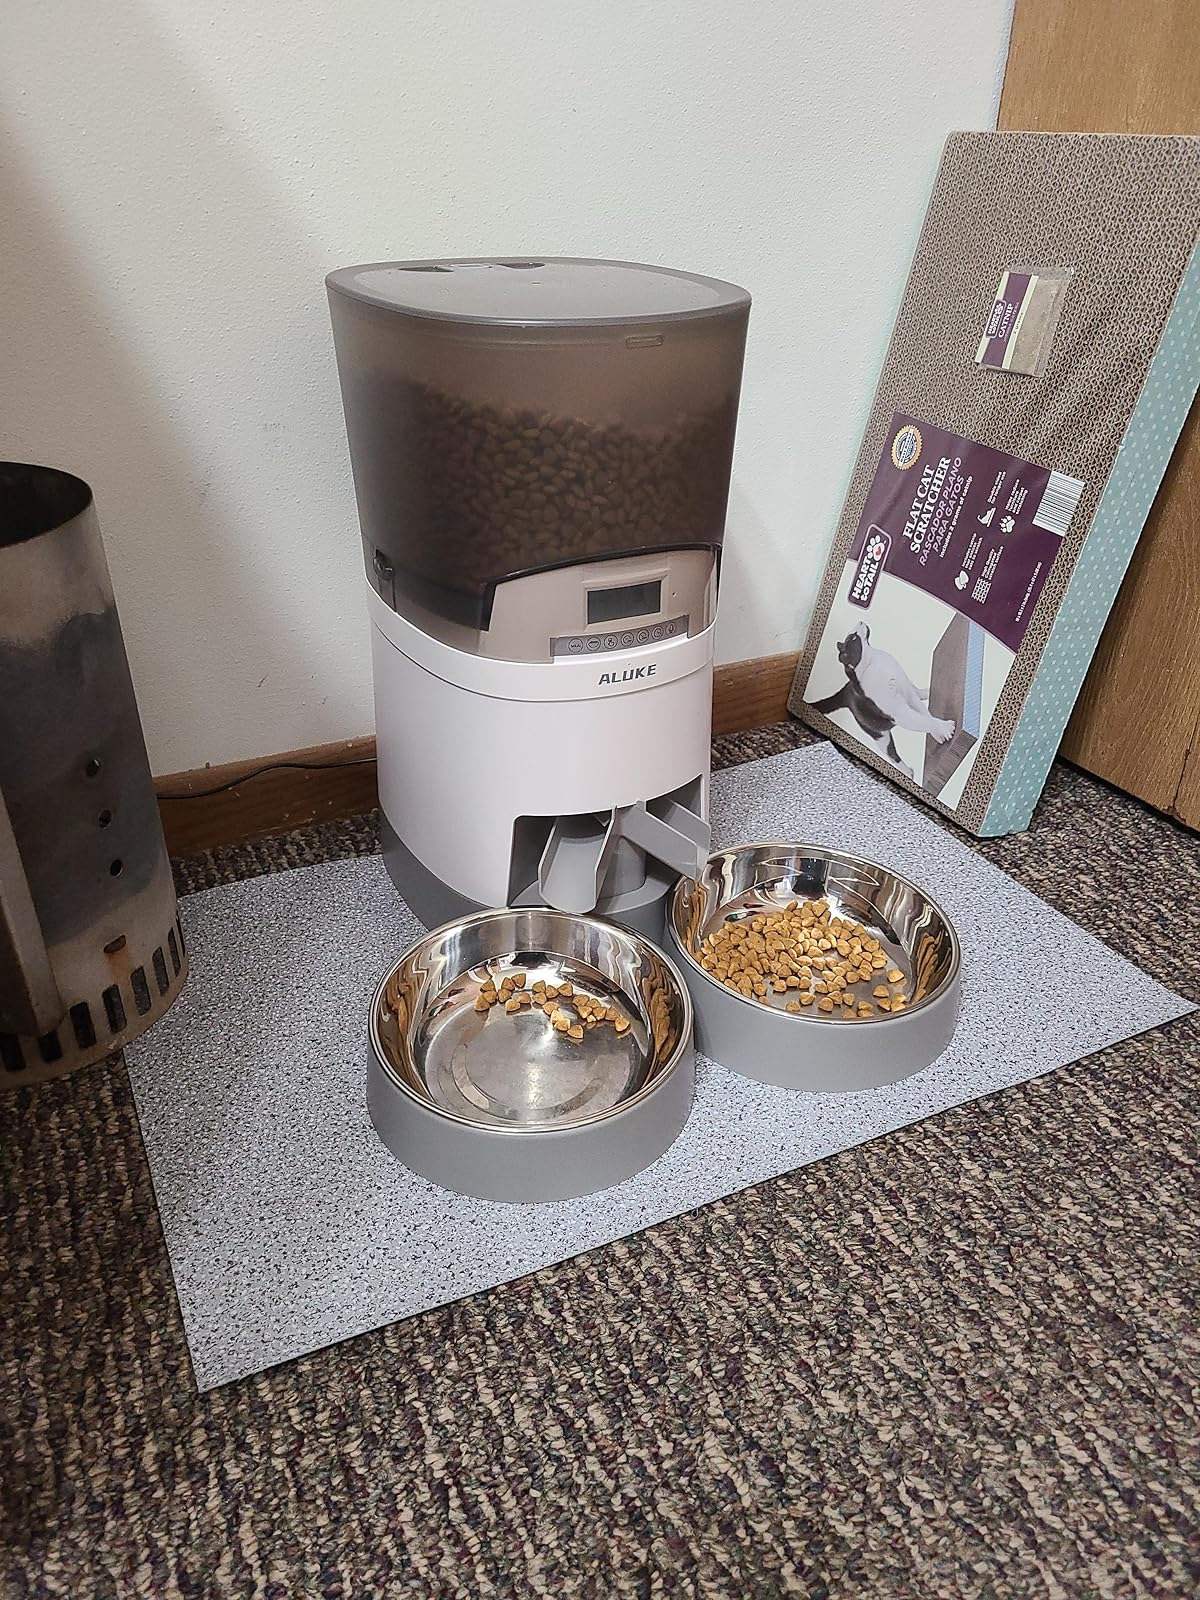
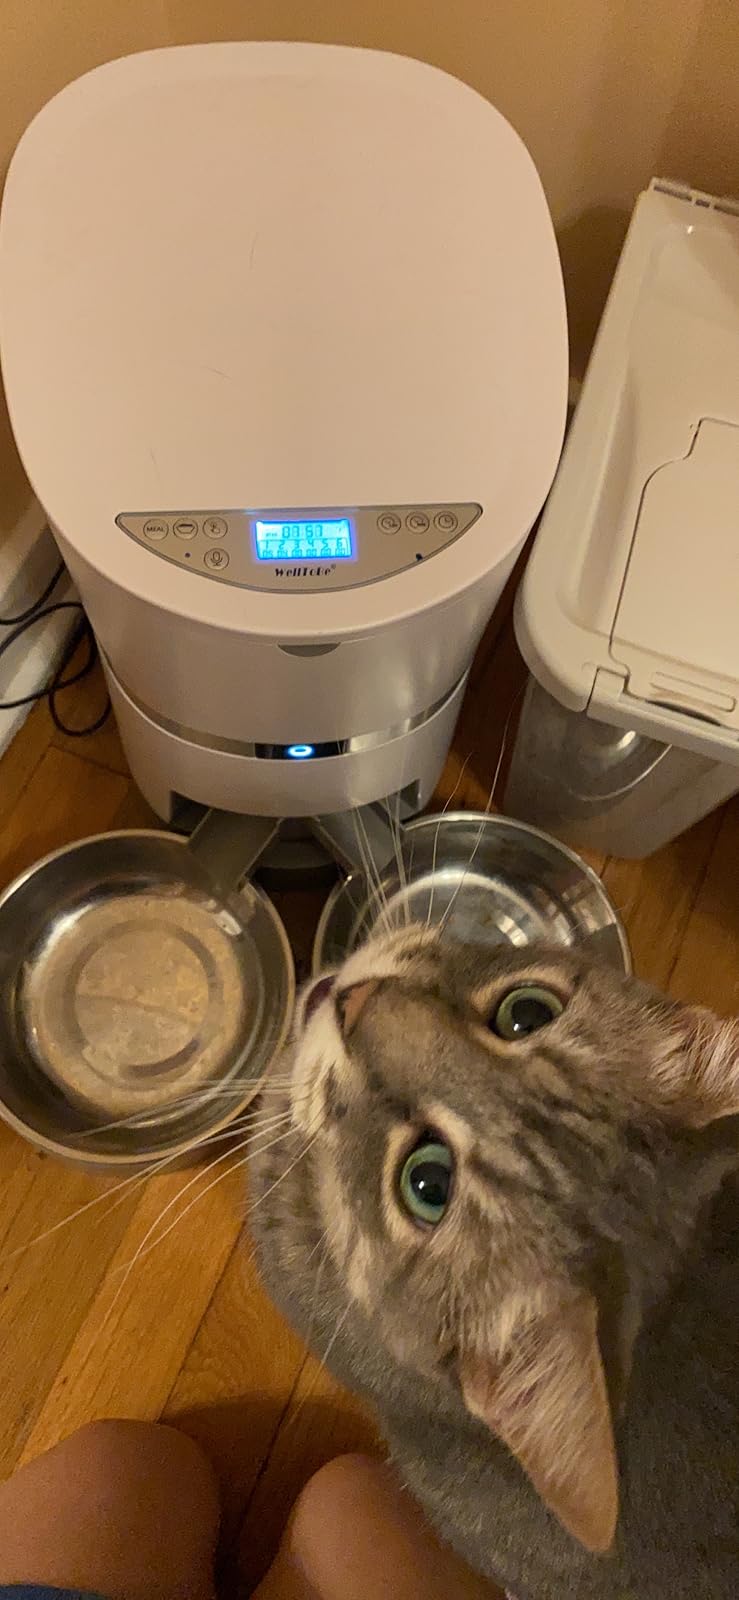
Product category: items_feeder
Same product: no